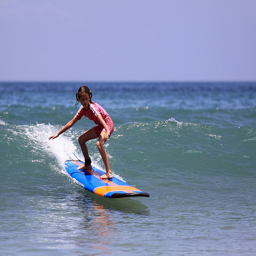
The young girl balances herself on the surfboard.
a little girl on a surf board rides on a wave
A young girl rides a surfboard through the waves.
A young girl riding a wave on top of a surfboard.
A young girl is surfing on a wave like a boss.